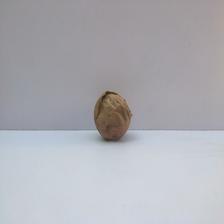
Size: Spoiled